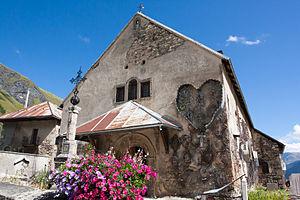
L'église Saint-Saturnin est une église située à Saint-Sorlin-d'Arves, dans le département de la Savoie, en France.